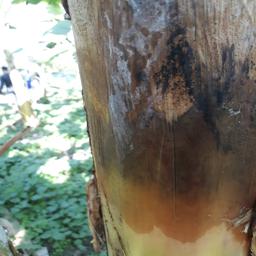
Label: PSEUDOSTEM WEEVIL